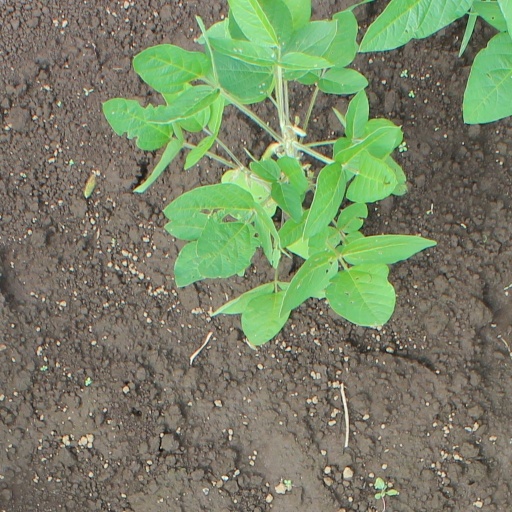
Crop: soybean